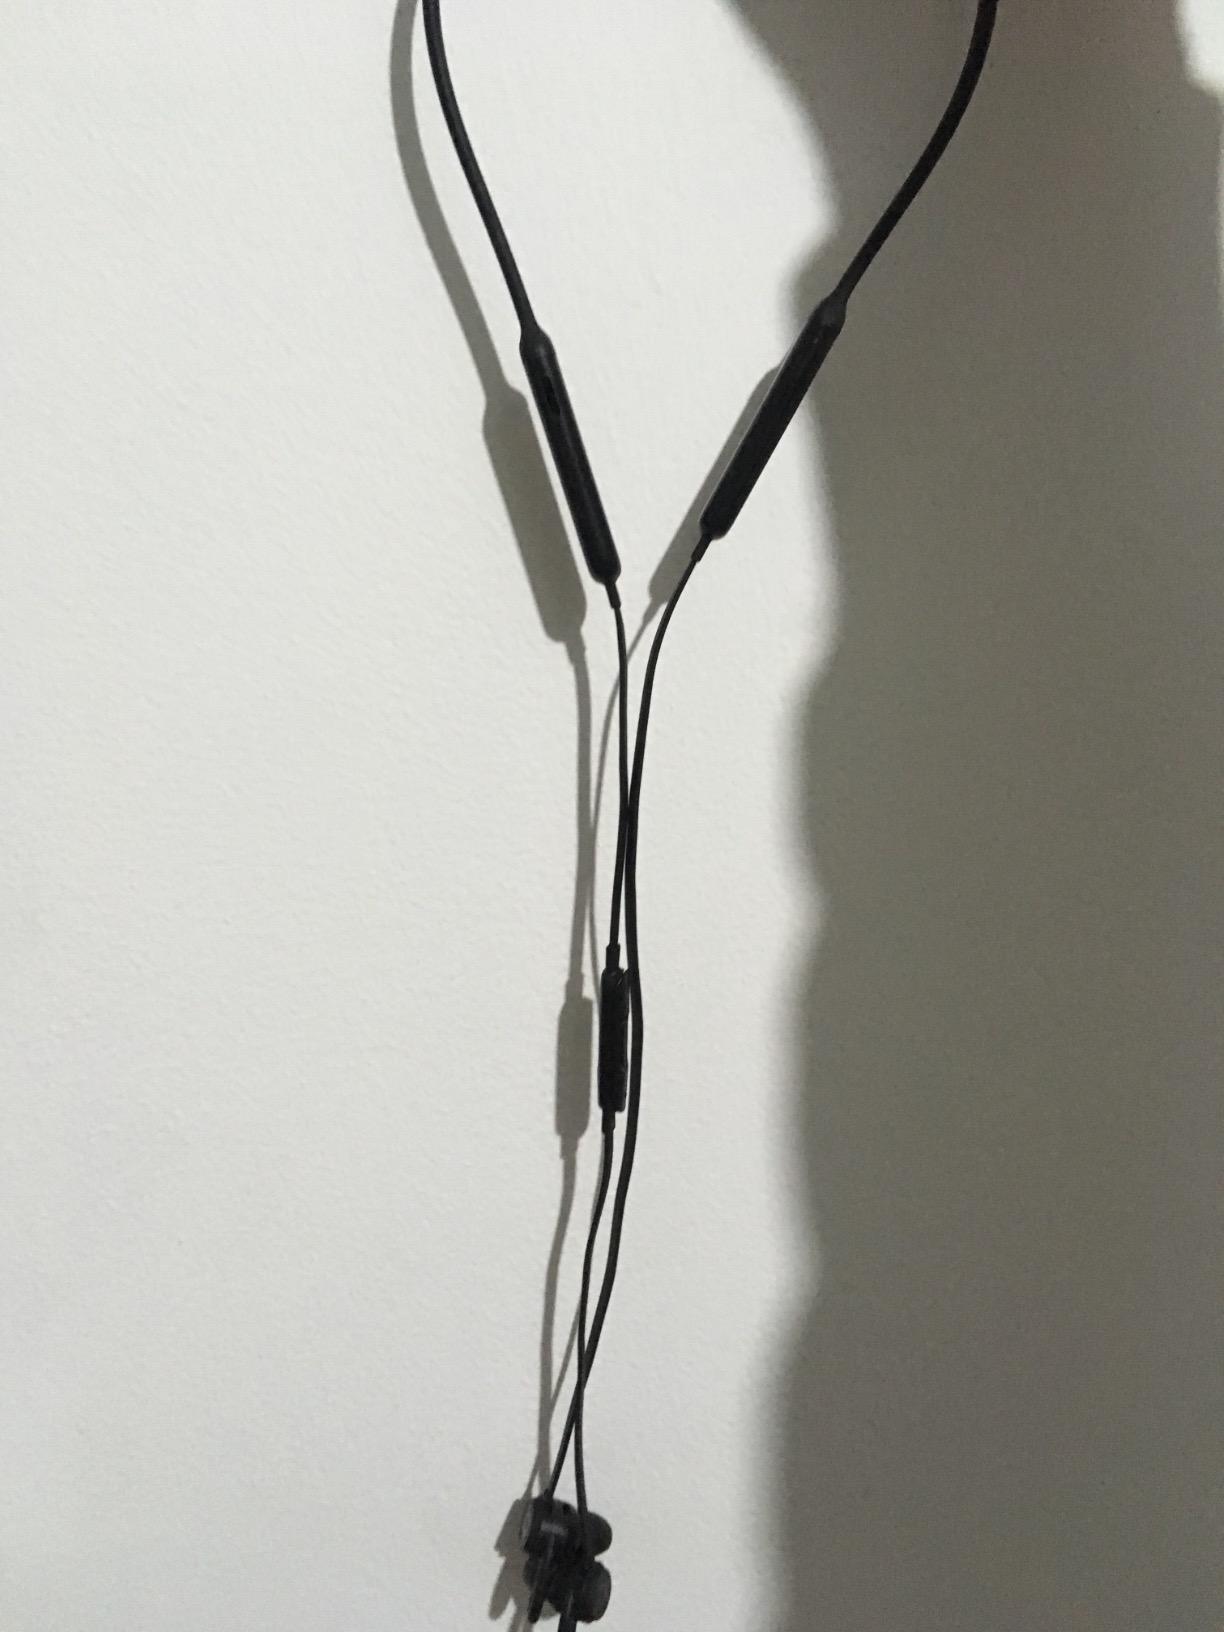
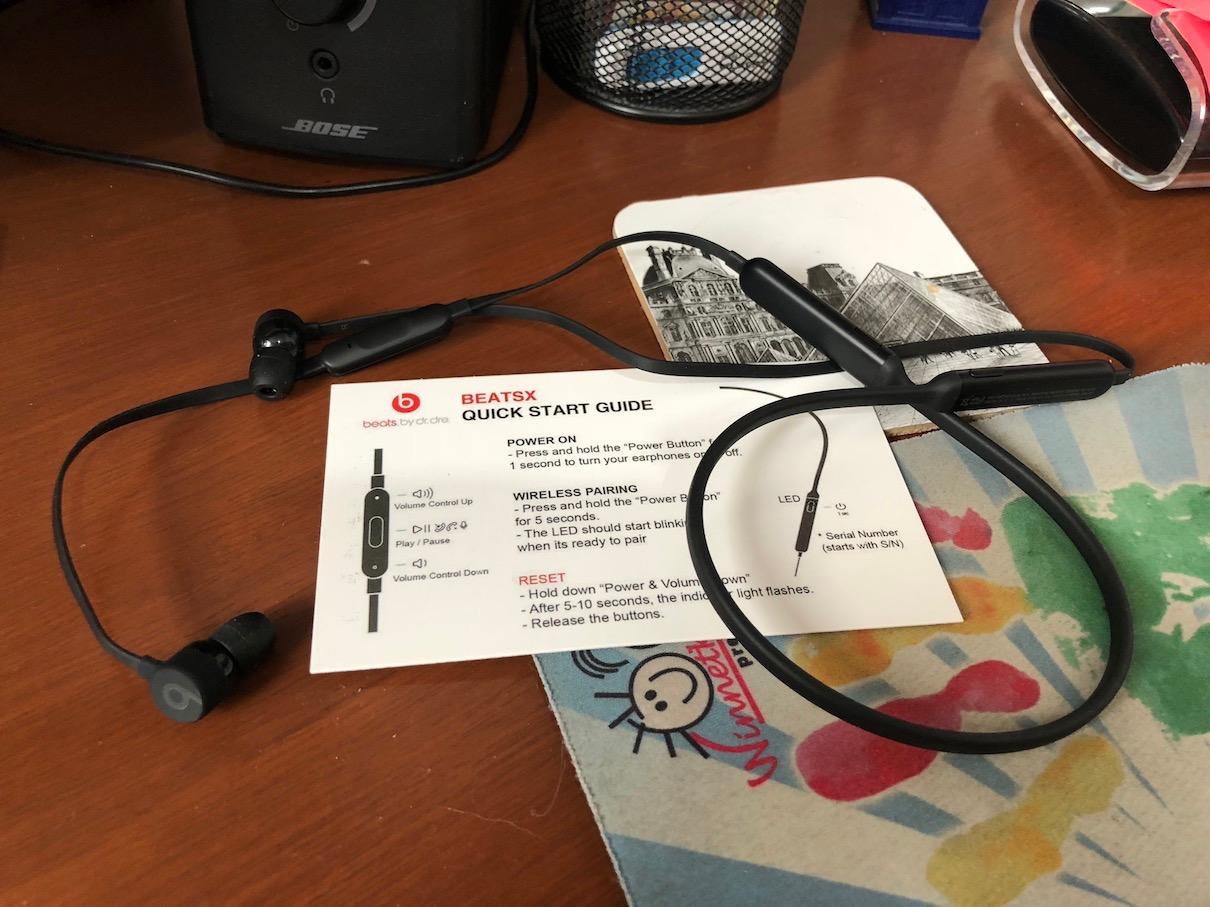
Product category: headphones
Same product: yes